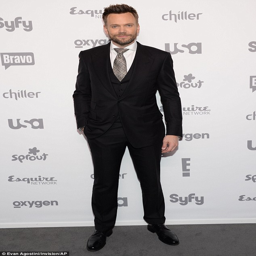
classic : host kept his look simple on thursday , donning a fitted black suit and coordinating black dress shoes